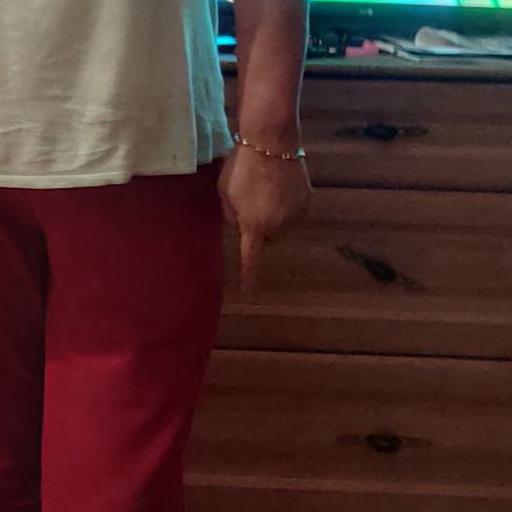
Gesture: no_gesture